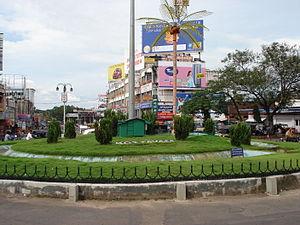
Kottayam une ville de l'État du Kerala en Inde, chef-lieu du district homonyme.